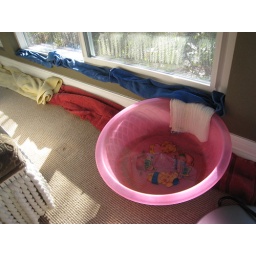
leaks from center window in family room with amount of accumulated water in basin